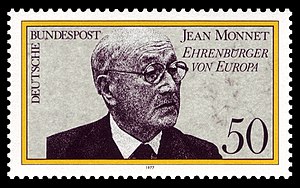
Jean Monnet
Jean Omer Marie Gabriel Monnet regnes som arkitekten bag et forenet Europa. Til trods for at han aldrig blev politisk valgt, arbejdede han bag scenen for amerikanske og europæiske regeringer som en pragmatisk internationalist.